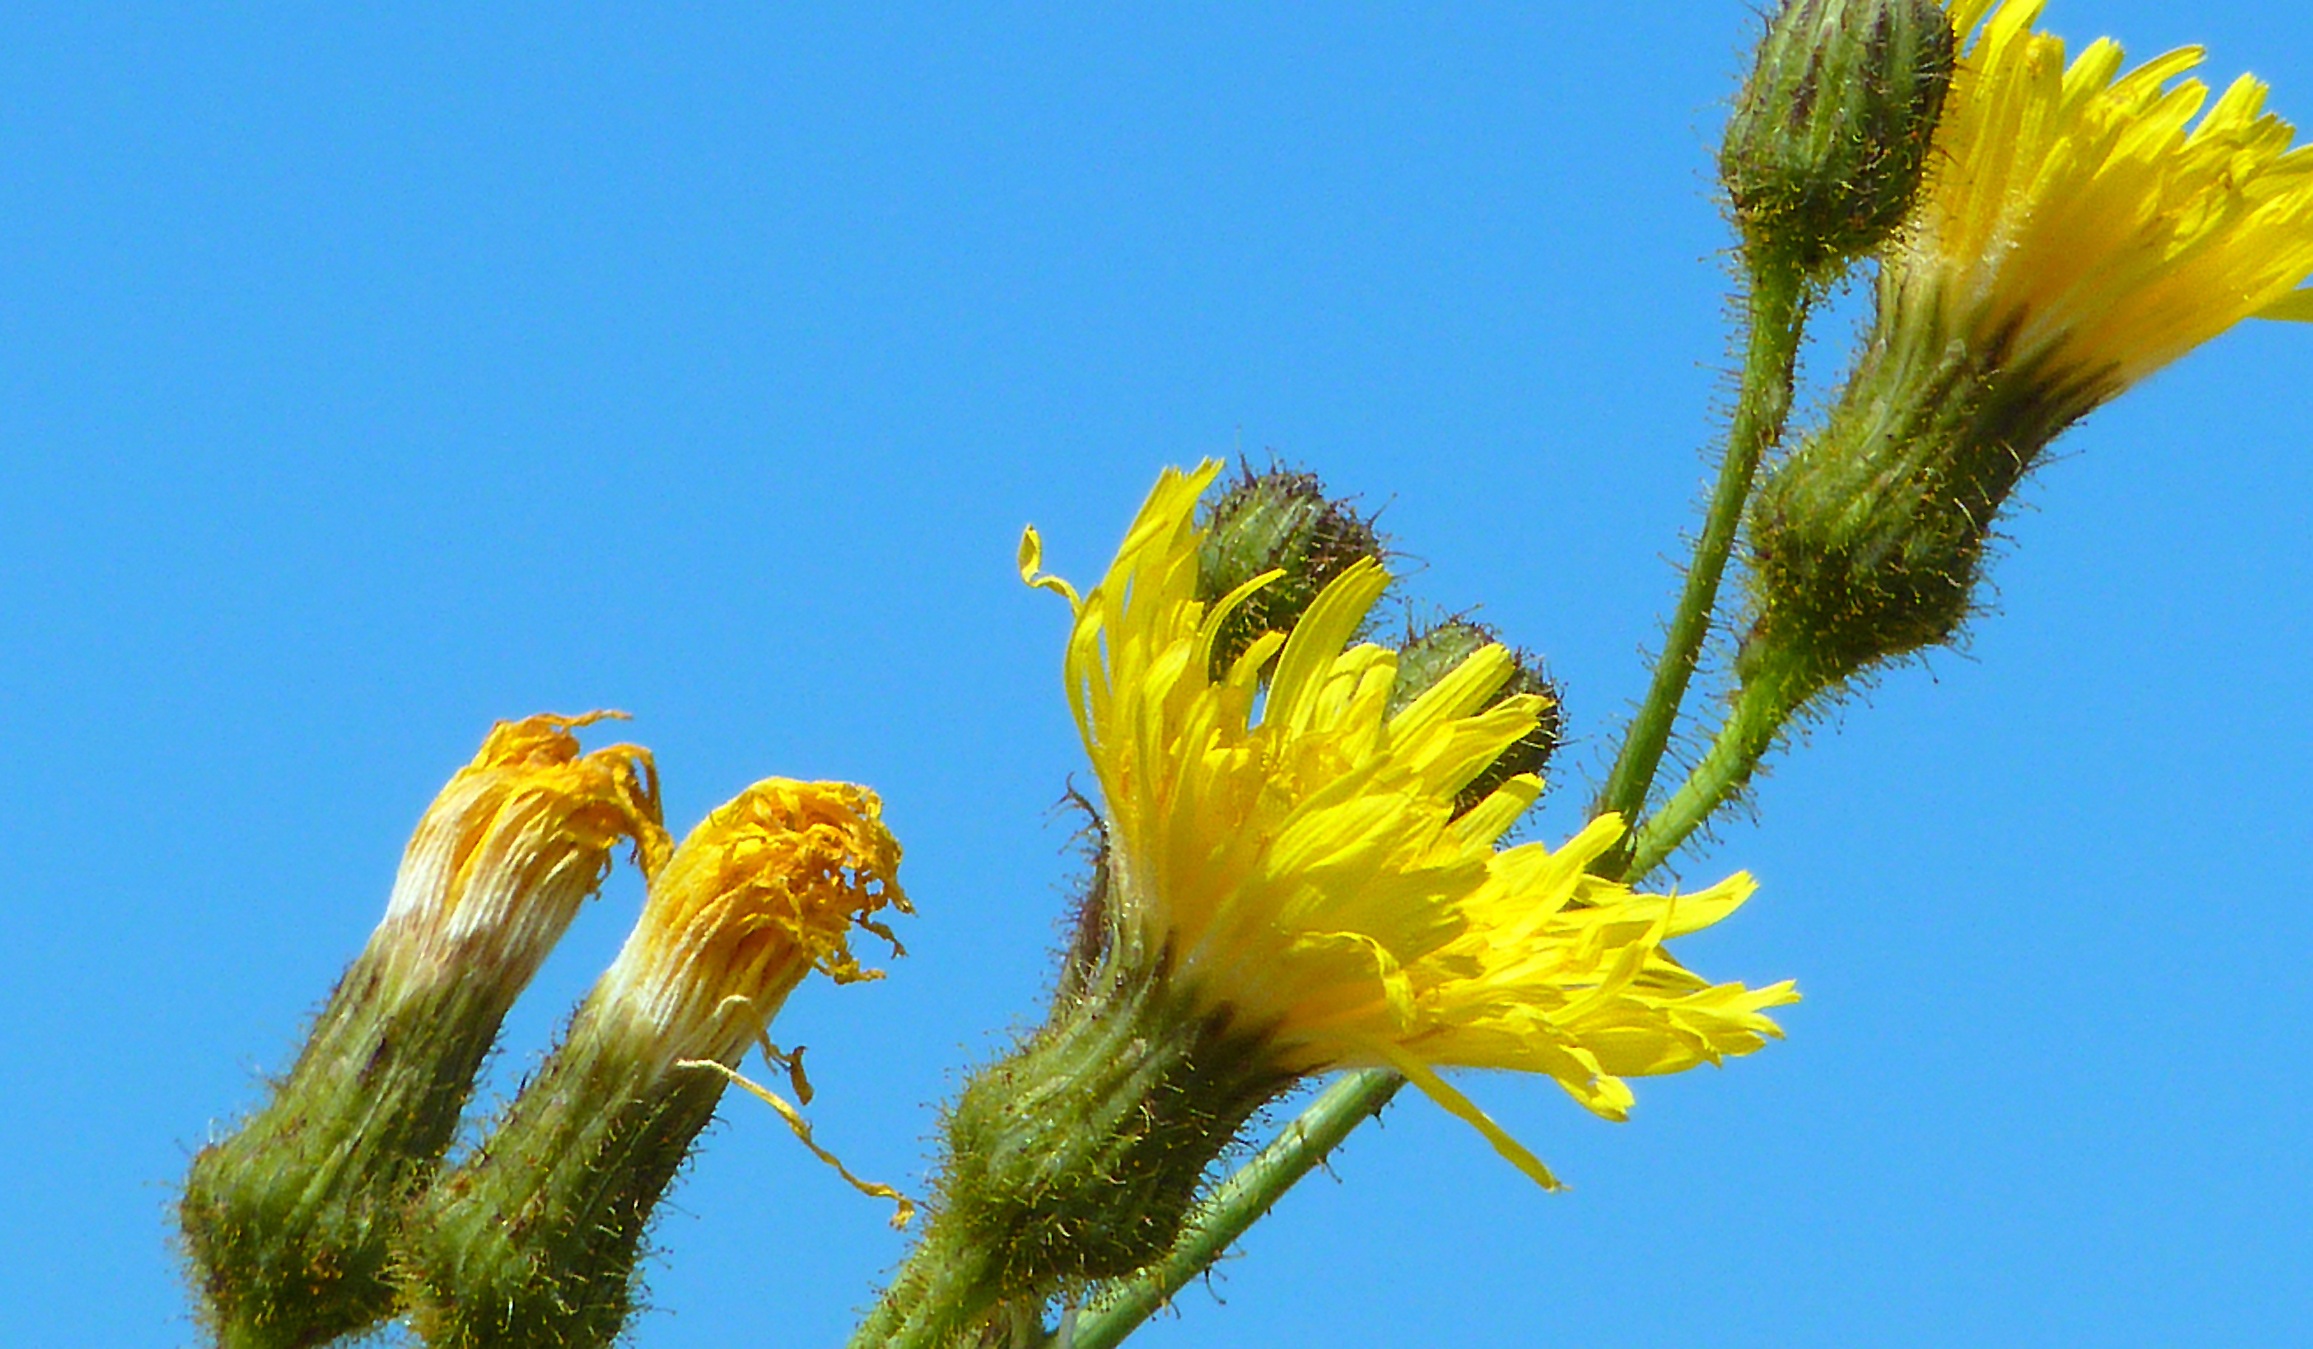
beach, sea, grass, sand, blossom, plant, sky, sun, meadow, dandelion, prairie, flower, bloom, lake, wind, summer, pollen, green, blue, yellow, flora, sunflower, wildflower, thistle, bud, nectar, macro photography, sand beach, flowering plant, daisy family, beach flower, grass family, plant stem, land plant